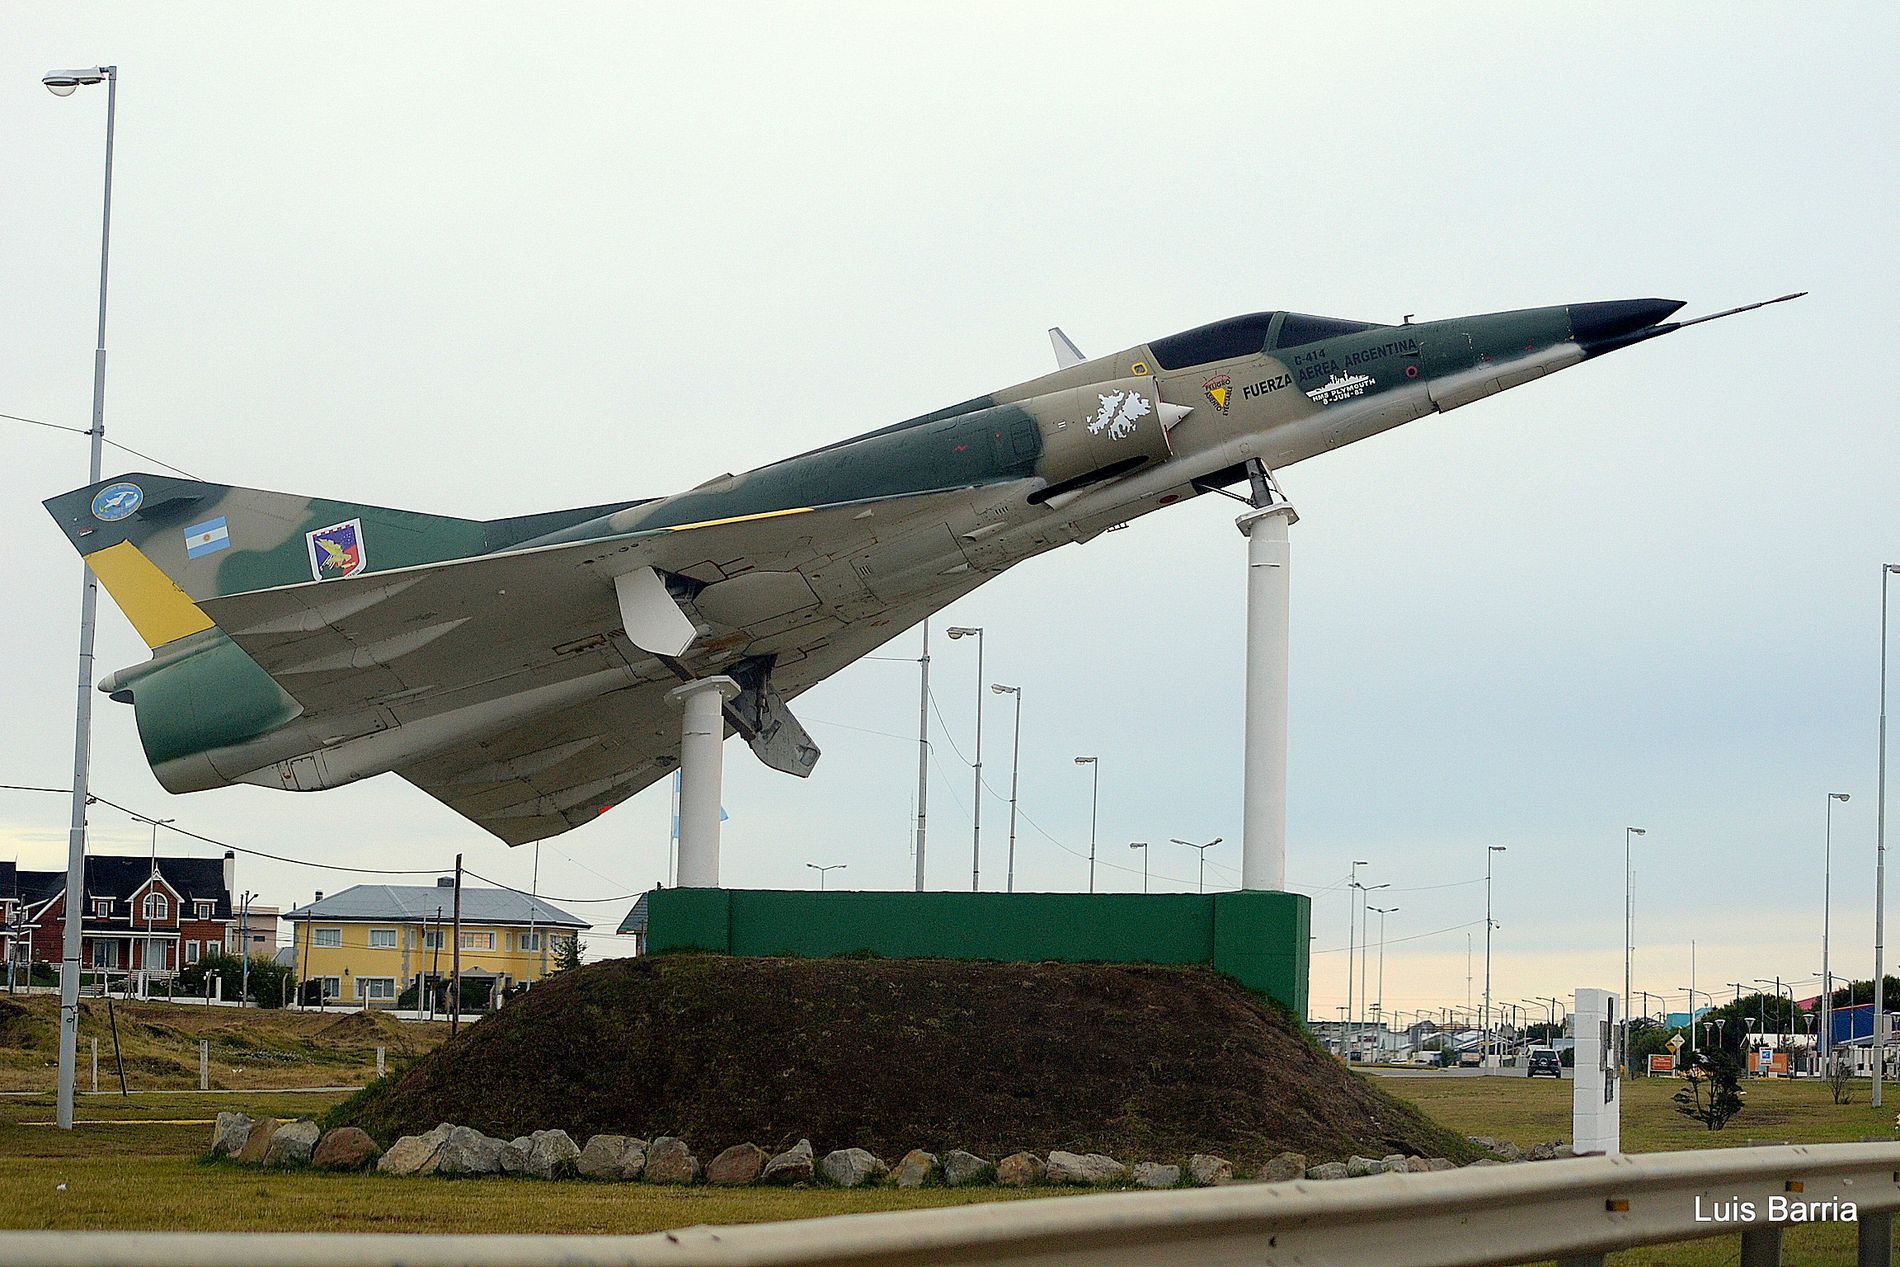
Jet on Display
A big jet set up as a monument. The plane is painted green yellow and gray, and headed upwards. It is held up by two white poles and placed on a small hill covered with grass and surrounded by rocks and soil
In the background, there are houses and buildings and street lights. also there is road with cars and signs with a cloudy sky. The photo credit “Luis Barria” is written in the bottom right corner.
A wide shot that shows a big jet set up as a monument, the platform it's on, and some of the background like houses, streetlights, and the sky. The photo is taken from the ground, looking up a little, This low position makes the plane look large and dramatic, as if it's flying upward into the sky.
Labels: Aircraft, Airplane, Bomber, Transportation, Vehicle, Warplane, Jet, Rocket, Weapon, Car, Airport, Flight, Soil, Sky, Stand, Fence, Houses, Watermark, Ground, Pole, Trees
Camera: NIKON CORPORATION NIKON D3100
Lens: 70-300mm f/4-5.6, Sigma 70-300mm F4-5.6 APO DG Macro HSM
Aperture: F5
Exposure: 1/400 sec
ISO: 400
Focal length: 70.0 mm